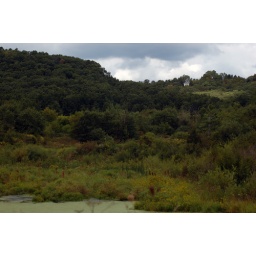
A little white house above the lush greenery that is rural Wisconsin.